Battle of Cartagena de Indias

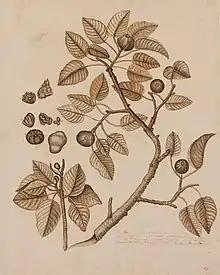
Botanical study, captioned "The Manzanilla Tree taken at Bocca chica to show / the men that they might neither cut not sleep near it, a bow was / pin'd at the top of every Sergeant's tent, in order to make the soldiers / acquainted with and to avoid it… F.M: J.G: (?) March the 12th 1741" – a reference to Vernon's invasion fleet, before the battle. Manzanilla ("Hippomane mancinella") fruit are poisonous when eaten, and the sap causes blistering.

The 1713 Treaty of Utrecht, which ended the War of the Spanish Succession, gave British merchants access to Spanish colonies in the Americas, which had hitherto been closed off via mercantilist policies by Spain. This included the "Asiento de Negros", a monopoly to supply 5,000 slaves a year to Spanish America, and the "Navío de Permiso", permitting two ships a year to transport 500 tons of goods each for sale in Porto Bello or Veracruz. These concessions were assigned to the South Sea Company, which was taken over by the British government after becoming bankrupt in 1720. In the 18th century, European wars were often fought over trade privileges overseas, which the then dominant theory of mercantilism viewed as a finite resource. This meant if British trade increased, Spanish trade had to therefore diminish and so the role of a government was to restrict foreign competition.